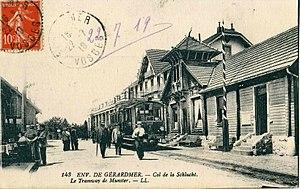
Carte postale ancienne éditée par LL, n°143
Le col de la Schlucht est l'un des principaux cols du massif des Vosges, situé entre les communes du Valtin et de Stosswihr, assurant les liaisons entre ces deux départements.
La ligne de tramway de Munster à la Schlucht fut une ligne de chemin de fer à crémaillère éphémère située en Alsace annexée, reliant la gare EL de Munster au point-frontière de la Schlucht entre 1907 et 1914.
La décoration de pignon en Scandinavie dans l’habitat traditionnel et rural des pays nordiques est intimement liée à la construction en bois et aux bâtiments en rondins empilés. Contrairement à d’autres régions européennes où la maison principale fait l’objet d’une attention plus particulière de la part des propriétaires, l’ornementation concerne à la fois l’habitation principale et les bâtiments annexes comme de simples greniers, des étables ou des fenils isolés pour lesquels la sculpture traditionnelle sur bois apporte des panneaux sculptés et des bas-reliefs qui complètent les motifs ornementaux des sommets de pignon. Alors qu’elle a quasi disparu dans de nombreuses régions scandinaves méridionales, elle s’est encore maintenue dans les régions de montagne, de hauts plateaux et de contrées très boisées à l’écart des axes de communication. La décoration supérieure du pignon joue soit sur un motif croisé, soit sur la verticalité d’un poteau, soit enfin sur les deux cumulés comme dans le stabbur sur la photographie ci-contre.